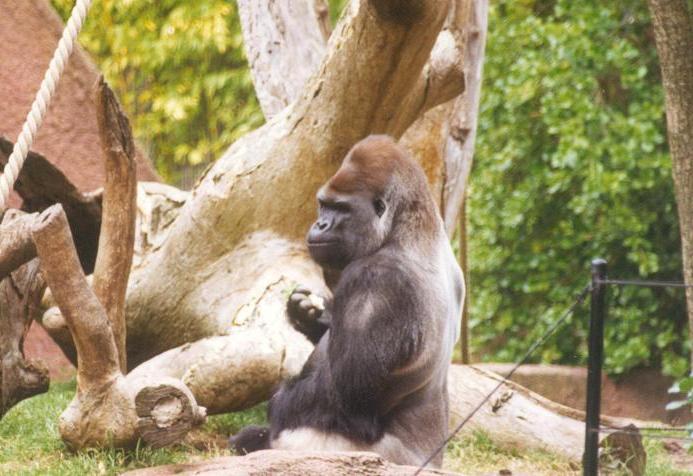
Label: not_food